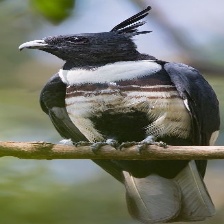
Species: BLACK BAZA
Scientific name: AVICEDA LEUPHOTES